Harper, Prince Edward Island

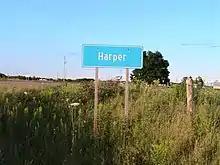
Sign for the community of Harper

Harper (sometimes referred to collectively as Harper Road) is a Canadian rural community located in western Prince County, Prince Edward Island.